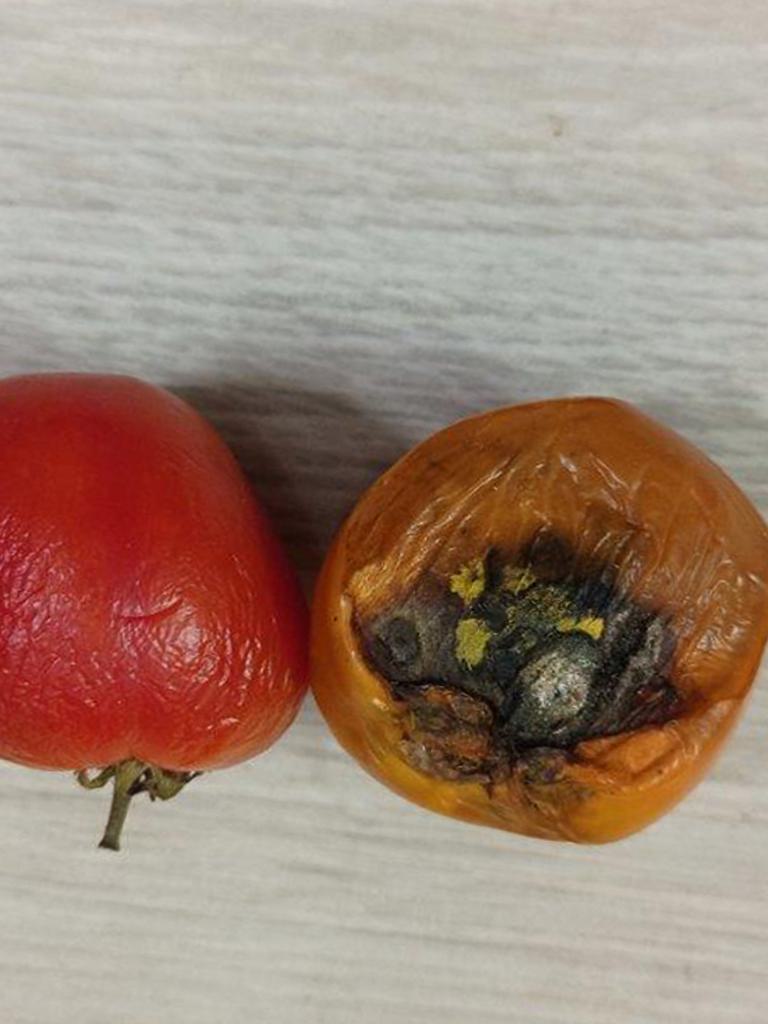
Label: Rotten